Centennial, Colorado

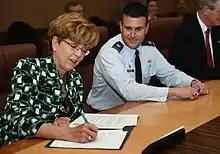
Cathy Noon, mayor, signs the Buckley Air Force Base Partnership Steering Group charter on March 31, 2015.

The city is approximately composed of 87.4% White, 4.8% Hispanic or Latino, 3.6% Asian, 2.4% African American, 0.4% Native American, and 0.3% from other races.